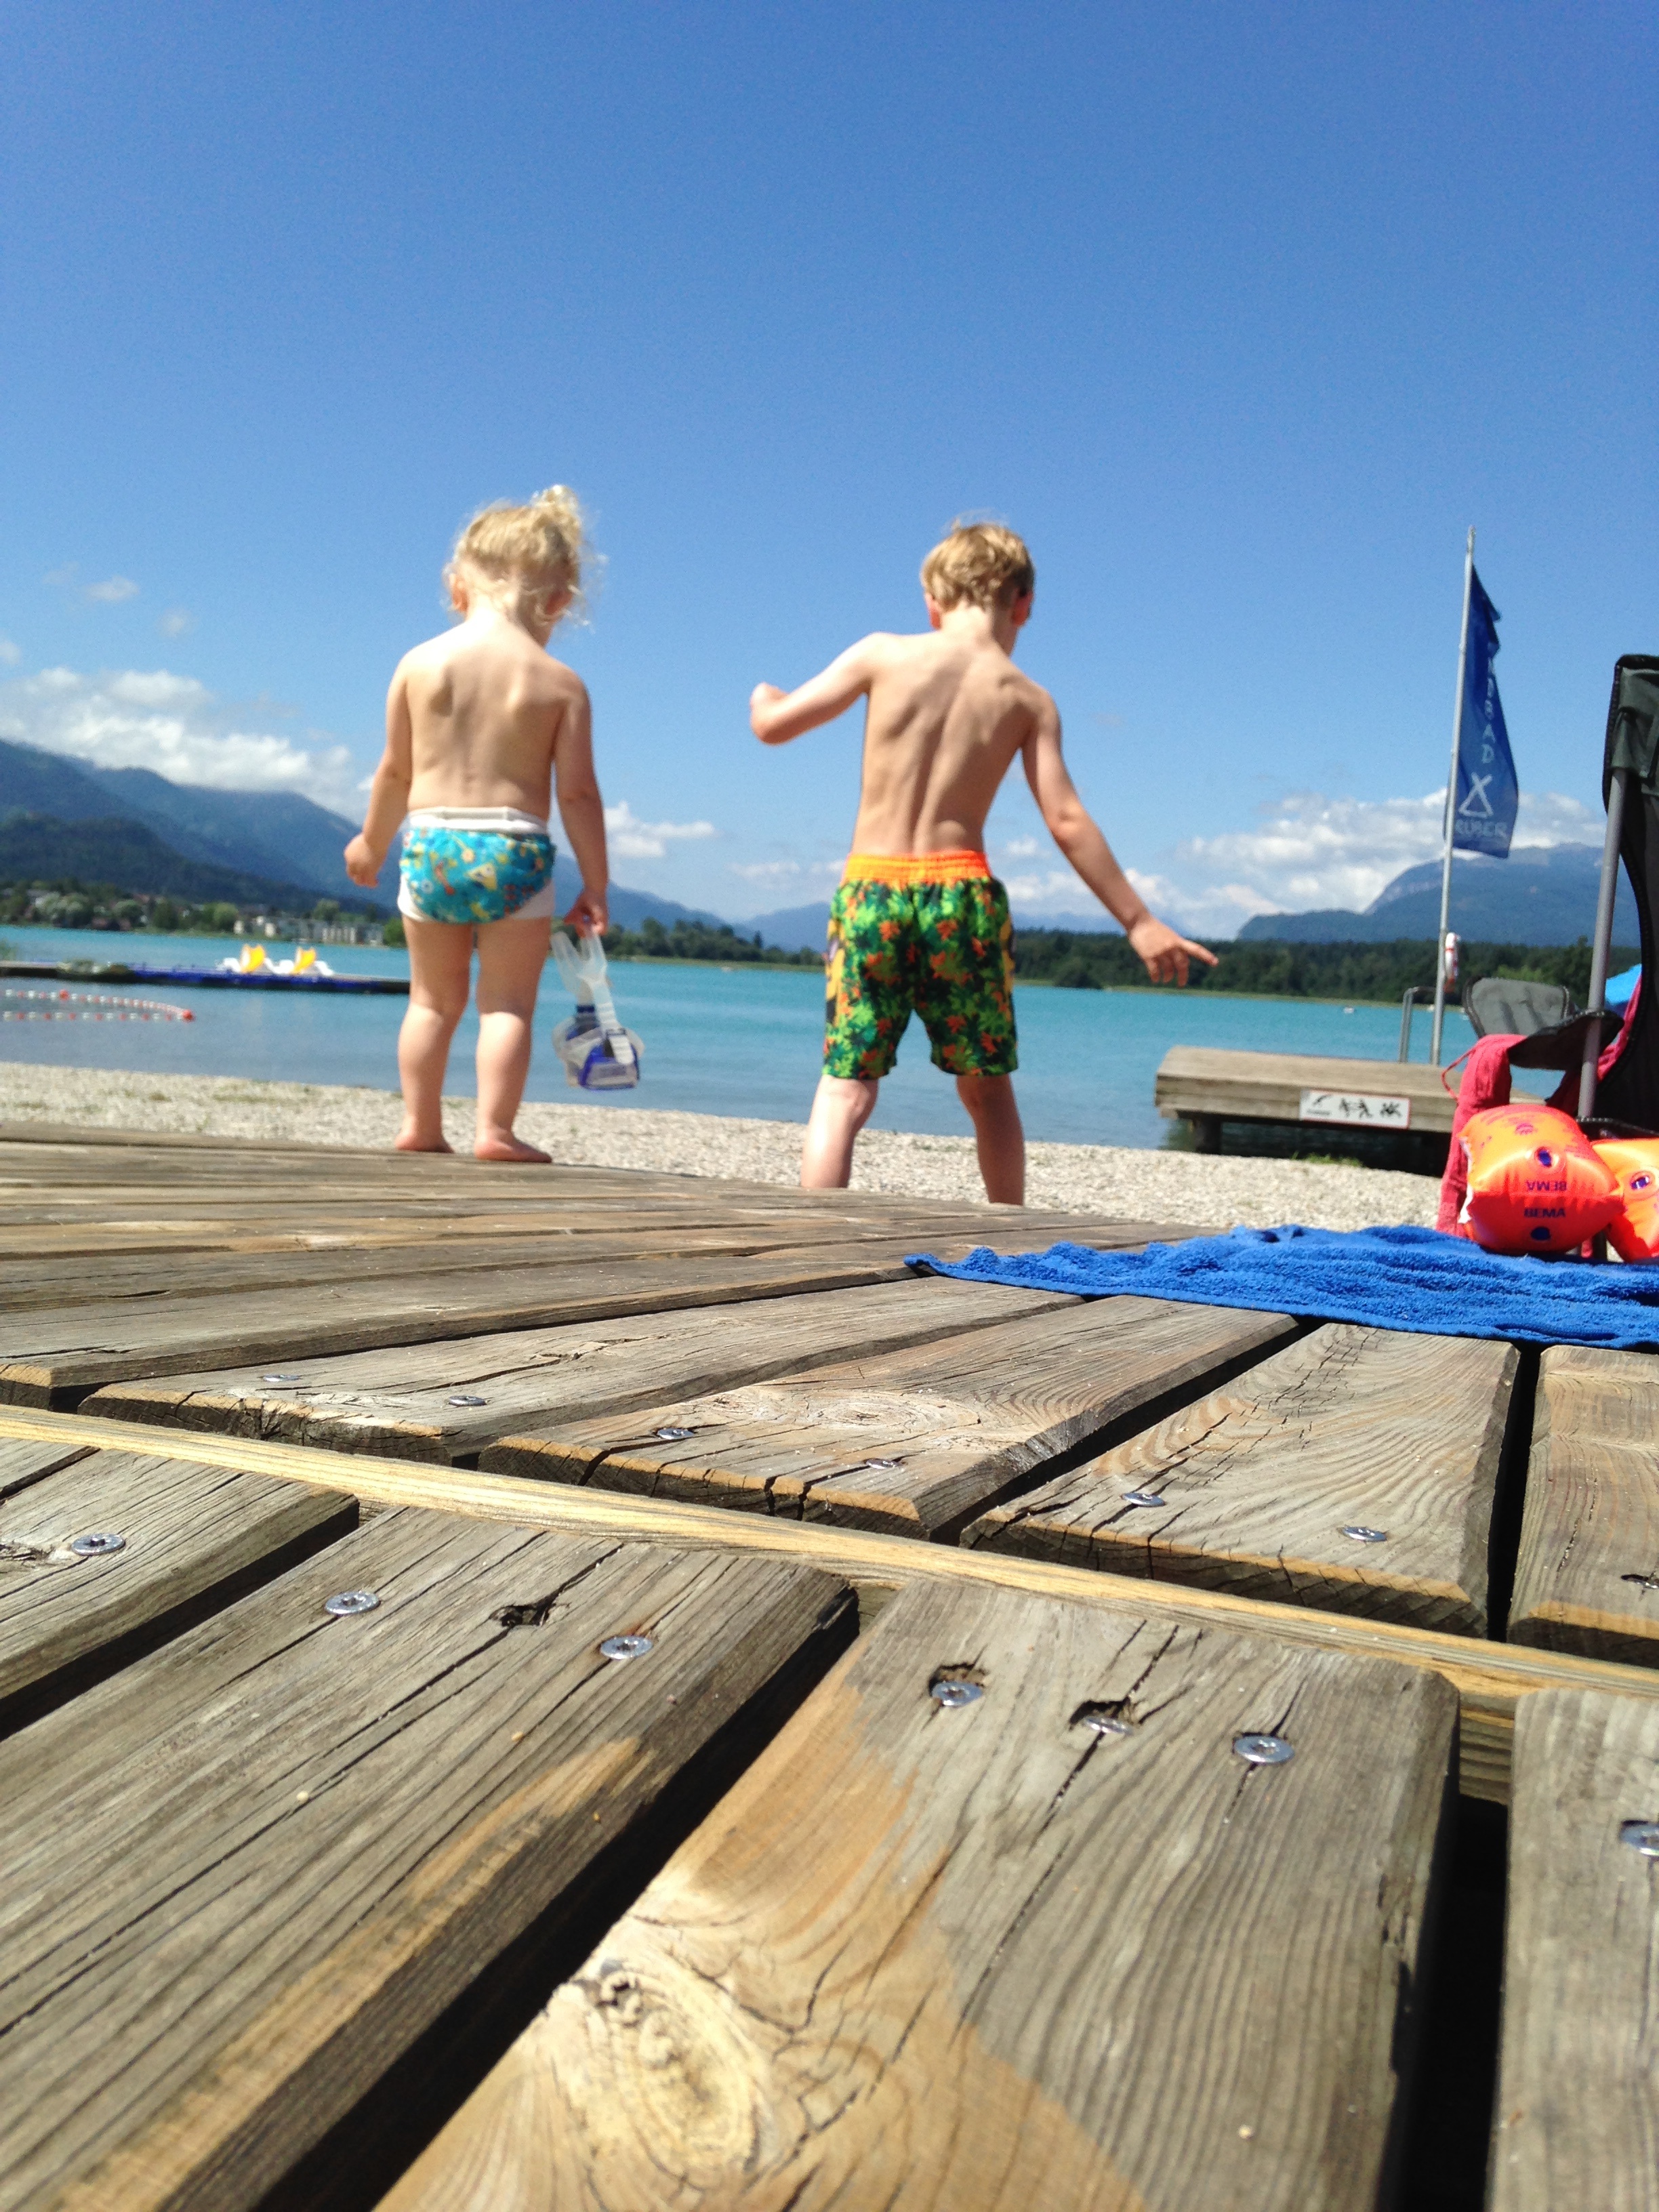
beach, sea, sand, ocean, vacation, swimming pool, leisure